1941 Ford

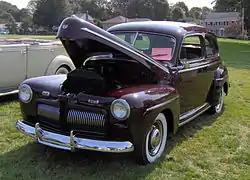
1942 Ford Super Deluxe Tudor Sedan

The 1942 model year lasted only four months before the government ordered a halt to civilian automobile production starting on February 10, 1942. Changes were made to the car besides a three-part "electric shaver" grille — and the parking lights were moved from the top of the fenders to between the grille and headlights. Tail lights were enlarged and moved from vertical to horizontal. The frame was lowered and softer springs were used to improve the ride. The dashboard was changed, moving the radio from the top of the dash to low down, and the linear speedometer and clock were replaced with round ones. The radio had an optional floor button so the driver could change preselected stations without using hands. War rationing required auto makers to black out their chrome trim - Ford used silver paint - and a special four-door model was produced with no chrome at all for military use. The pickup received new styling, as well, with heavy vertical bars, and truck production lasted through March 3.